U.S. Route 70 in North Carolina

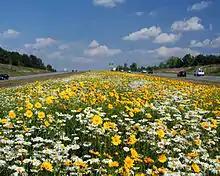
Oxeye daisies and Coreopsis lanceolata along the Clayton Bypass

At from the Yadkin River, NC 150 splits towards Churchland while US 29/US 70 merges with I-85/US 52 (at exit 84). After a concurrency, I-85 splits off and continues towards Greensboro, and I-285 begins (at exit 87). Entering the Lexington city limits, additional route changes occur; I-285/US 52 departs (at exit 87) towards Winston-Salem, and US 64 merges from Mocksville. After skirting north of downtown Lexington, US 64 departs again towards Asheboro, and the highway continues northeasterly as a four-lane expressway. While still in Thomasville, it exits off the expressway at a diamond exit with NC 68. Now concurrent with said route, the two routes loops around Downtown High Point as a major arterial thoroughfare, before passing an exit with I-74. Heading to the outskirts of High Point, it exits off NC 68 at an at-grade junction with Wendover Avenue. Now using the name Wendover Avenue, US 70 heads in a northeastern direction as it becomes a major boulevard heading to the outskirts of Jamestown. It passes exits with Guilford College Road and I-73, while heading to the official city limits of Greensboro. The route enters into a commercial retail district, as it passes an exit with I-40. After passing an at-grade junction with Clifton Road, it becomes a freeway of six lanes. The freeway directly gives access to the Downtown area, as it loops around central Greensboro, passing exits with Spring Garden Street, Holden Street, and Market Street. The route heads towards the Friendly Center, with the namesake Friendly Avenue and Benjamin Parkway, giving direct access. After passing an exit with Westover Terrace, it comes to junction with Battleground Avenue which carries US 220, before the freeway downgrades to partial expressway. The expressway passes exits with Yanceyville Street and Summit Avenue, before meeting at a major junction with the O'Henry Boulevard exit, in which said route carries US 220 and US 29. US 220 leaves O'Henry Boulevard to join with US 70. US 70 heads towards, as it passes exit with Huffine Mill Road, before taking on the name "Burlington Road" after Wendover Avenue terminates at an at-grade junction with said route. It passes a junction with I-785 and I-840 where the road heads into McLeansville, downgrading to a two lane road. The road takes on the name, the Charlotte Hawkins Brown Memorial Highway, and connects to other small towns such as Sedalia and Gibsonville, as well as the Rock Creek and Stoney Creek centers in Whitsett; east of Whitsett, it enters Alamance County.